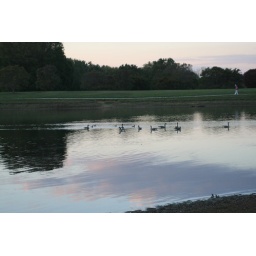
lavender sky in the lake